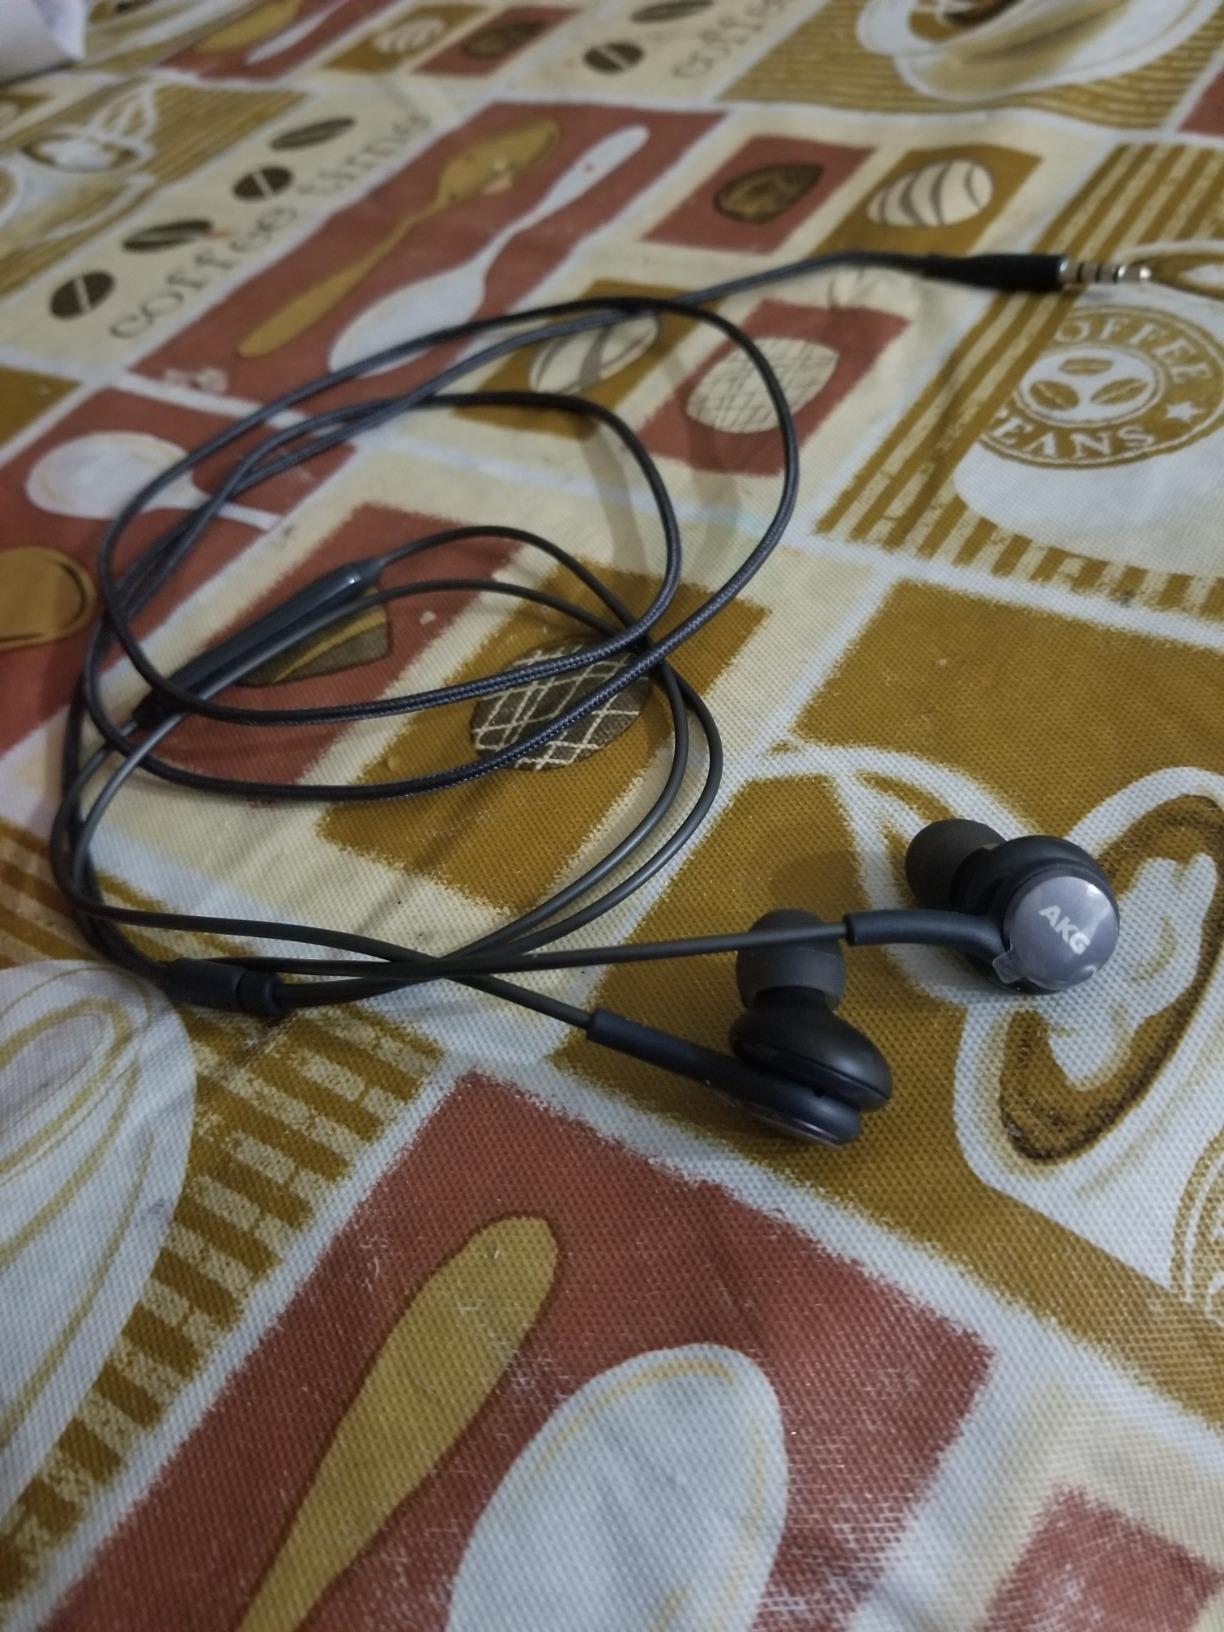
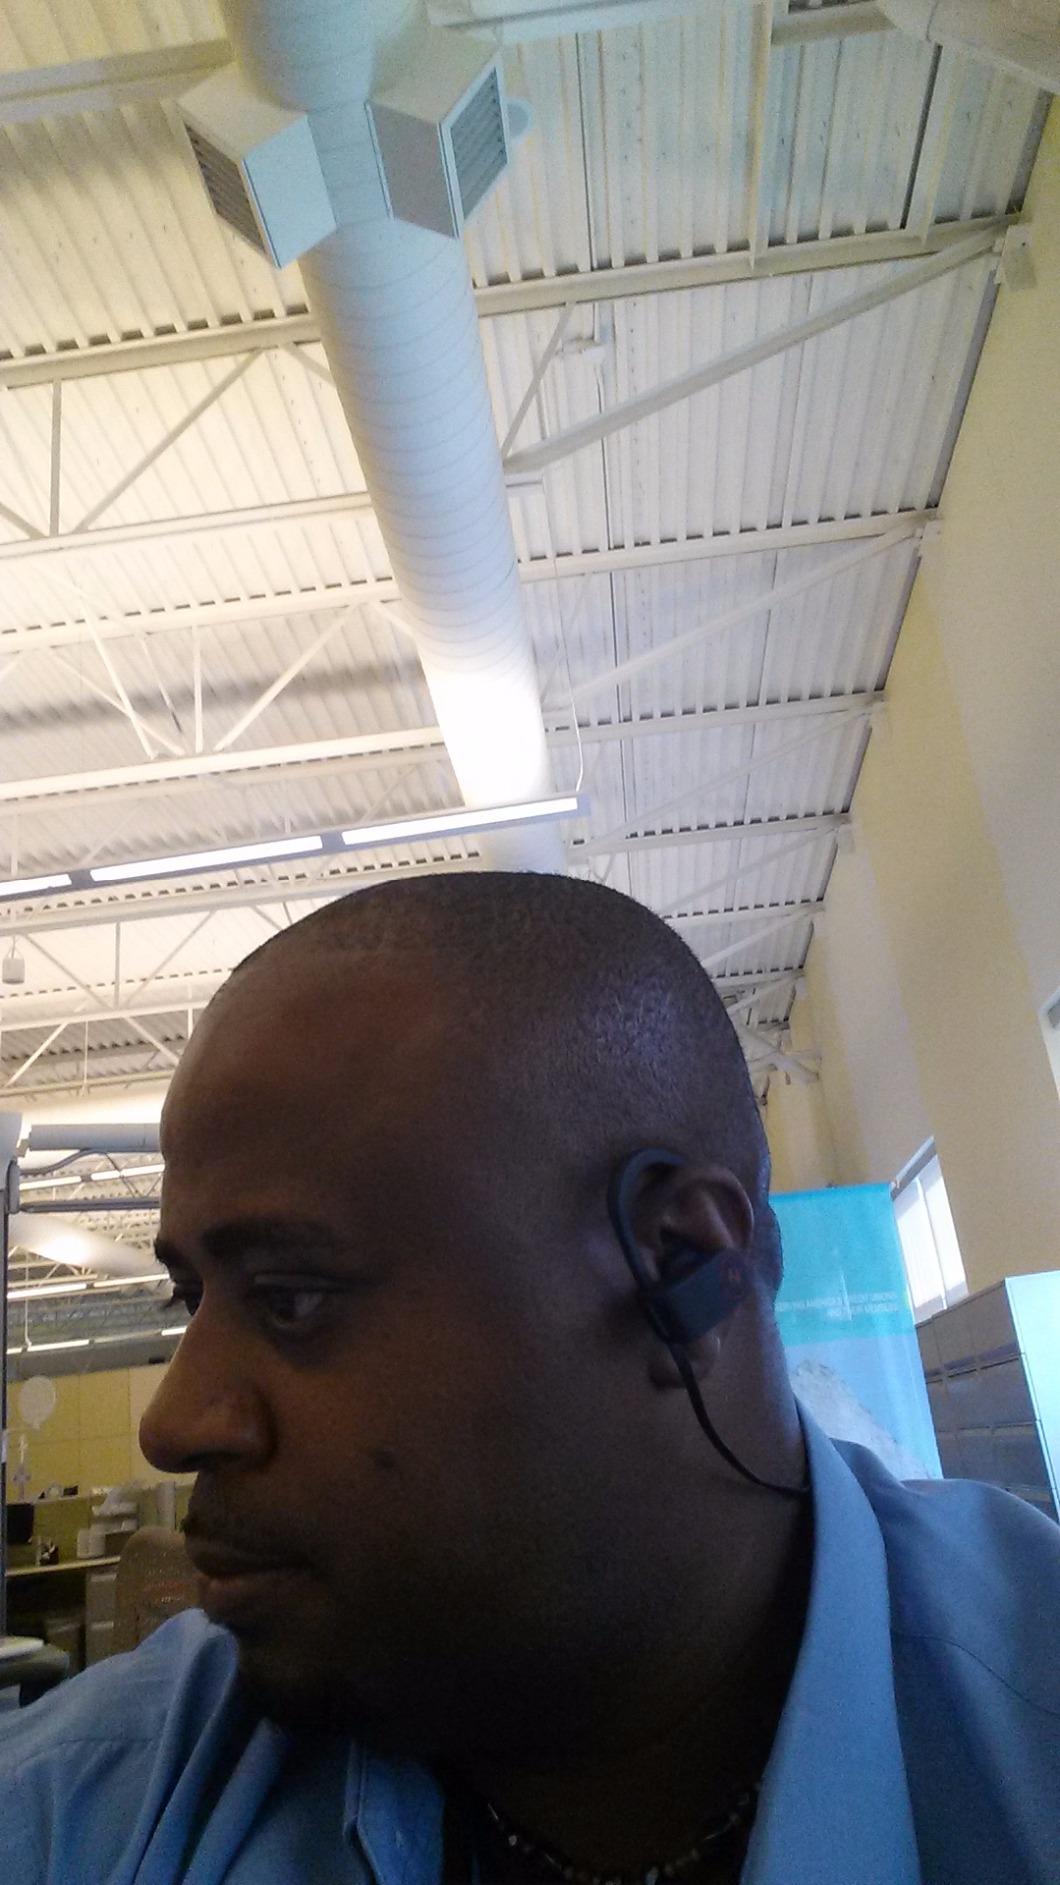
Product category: headphones
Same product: no